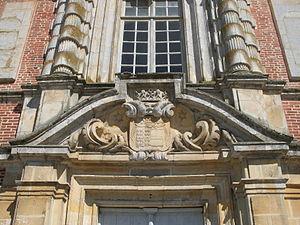
Château de Beaumesnil, à Beaumesnil dans l'Eure
Le château de Beaumesnil est situé dans la commune de Beaumesnil, département de l’Eure, en Normandie.